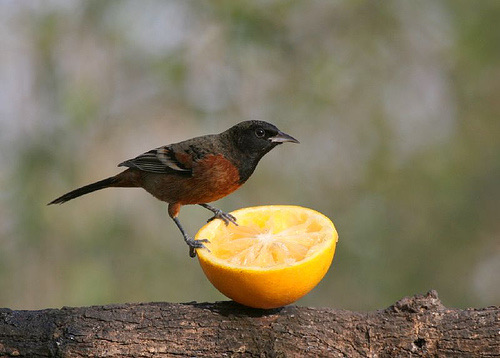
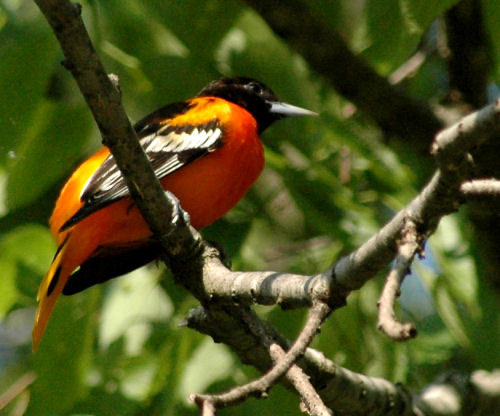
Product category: misc
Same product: yes